George Bromley (politician)

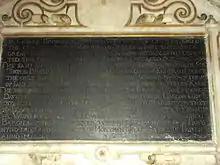
Epitaph of George Bromley.

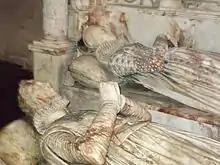
Effigies of George Bromley and Joan Waverton of Hallon, his wife.

Bromley died on 2 March 1589. He was interred in St Peter's church at Worfield. His second son, Edward, had an impressive altar tomb constructed for George Bromley and Joan Waverton, bearing their effigies. The epitaph he composed reads: